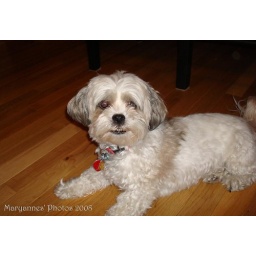
2008/243: "My goal in life is to be as good of a person my dog already thinks I am."